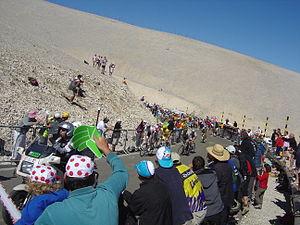
Le groupe maillot jaune lors de la 20e étape du Tour de France 2009 au Mont Ventoux
La 20ᵉ étape du Tour de France 2009 s'est déroulée le 25 juillet. Le parcours de 167 kilomètres reliait Montélimar au sommet du Mont Ventoux. Il s'agit de la réapparition du Ventoux, absent depuis le Tour de France 2002. La victoire est revenue à Juan Manuel Gárate.